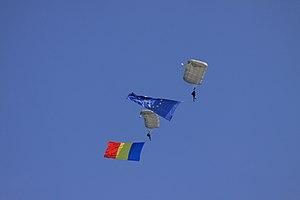
La Marine militaire roumaine est la branche navale des Forces armées roumaines ; elle opère principalement en mer Noire et sur le Danube, et, sporadiquement, ailleurs dans les mers et océans, en relation avec son intégration dans l'OTAN depuis 2004.